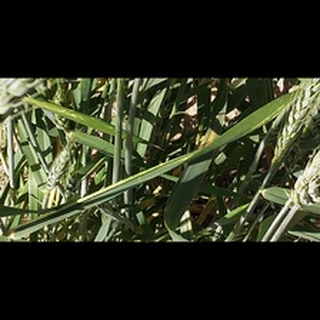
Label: healthy_wheat